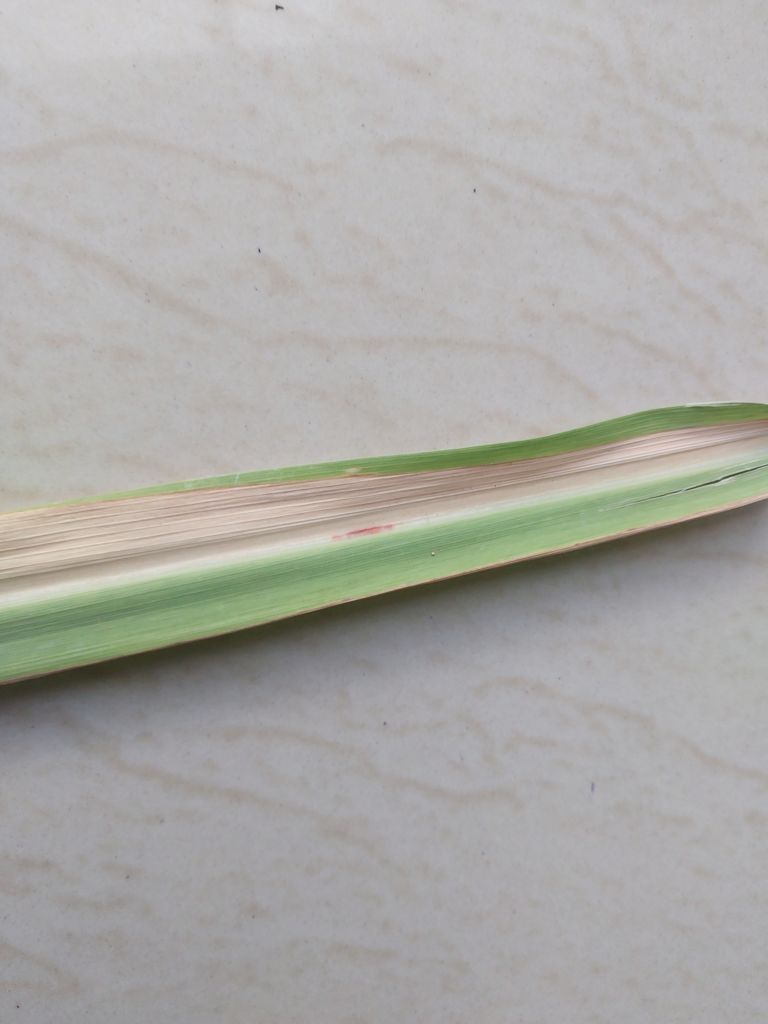
Label: Brown Spot